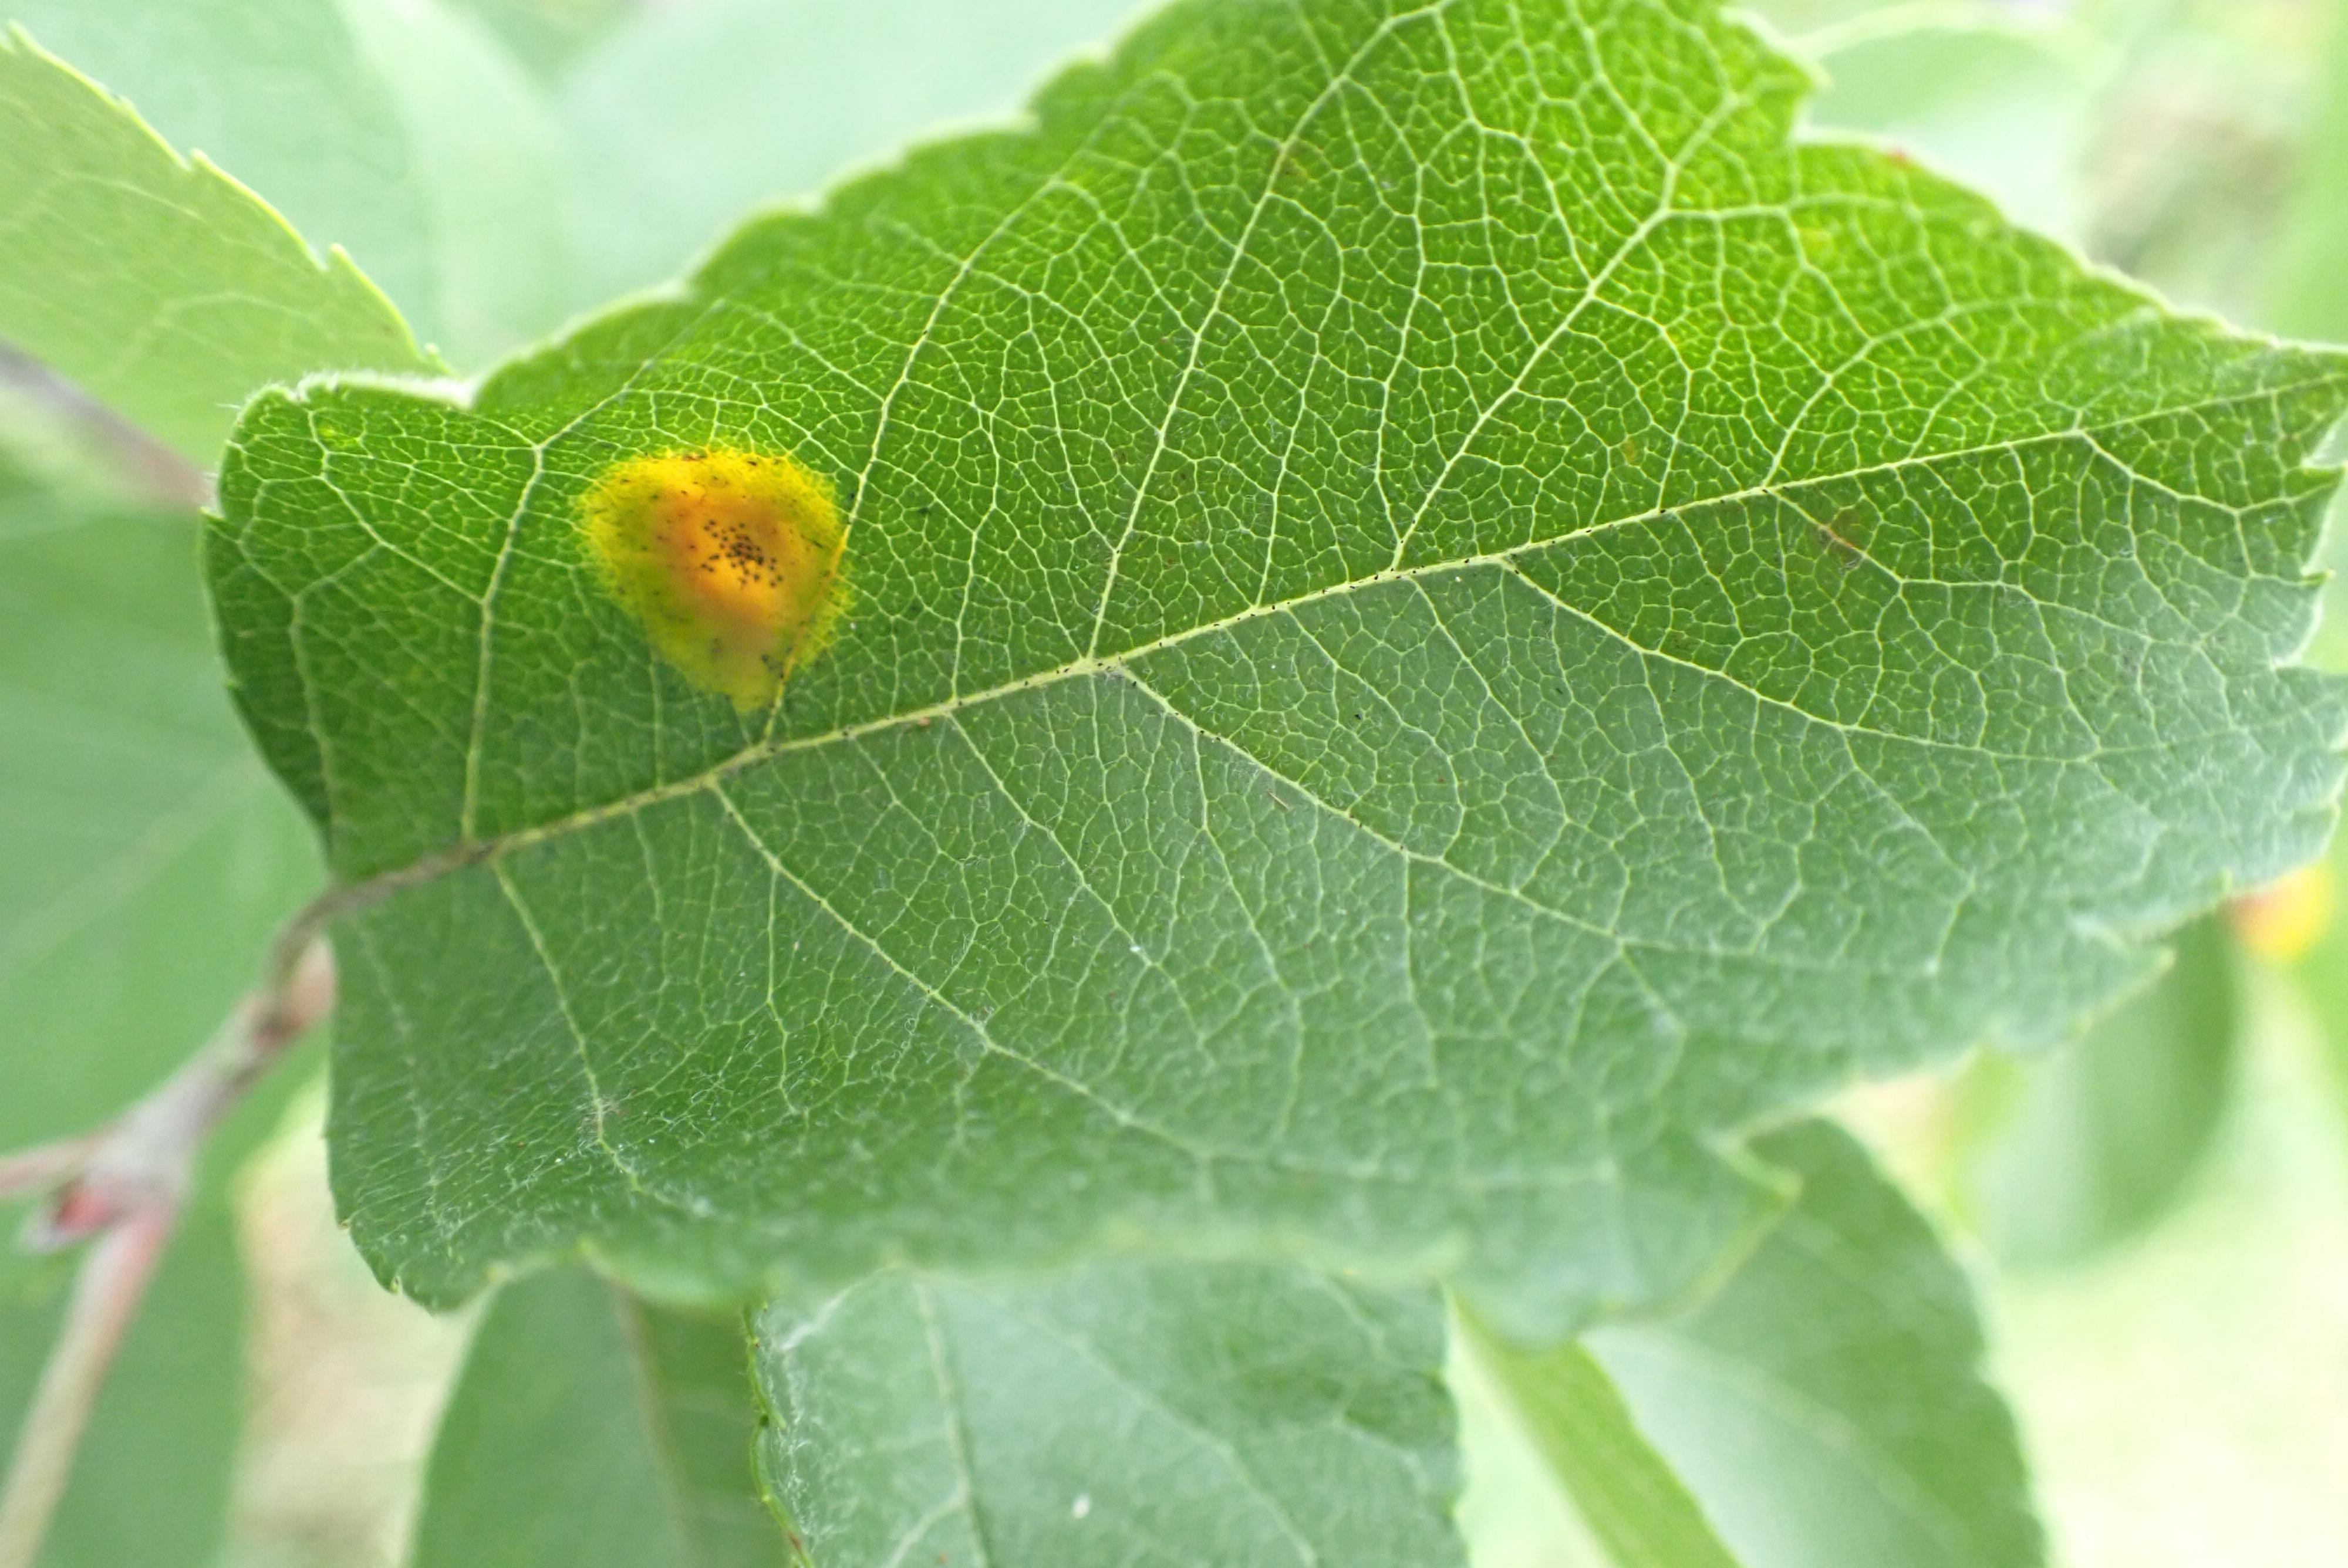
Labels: rust